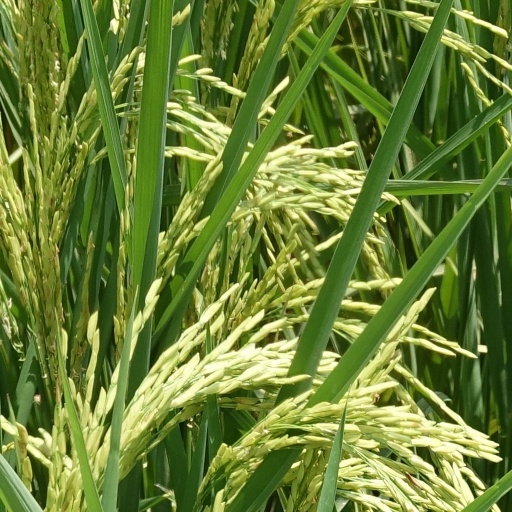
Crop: rice